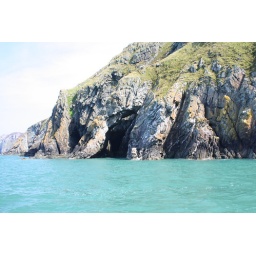
An outcrop of rocks and cliffs, near South Stack lighthouse